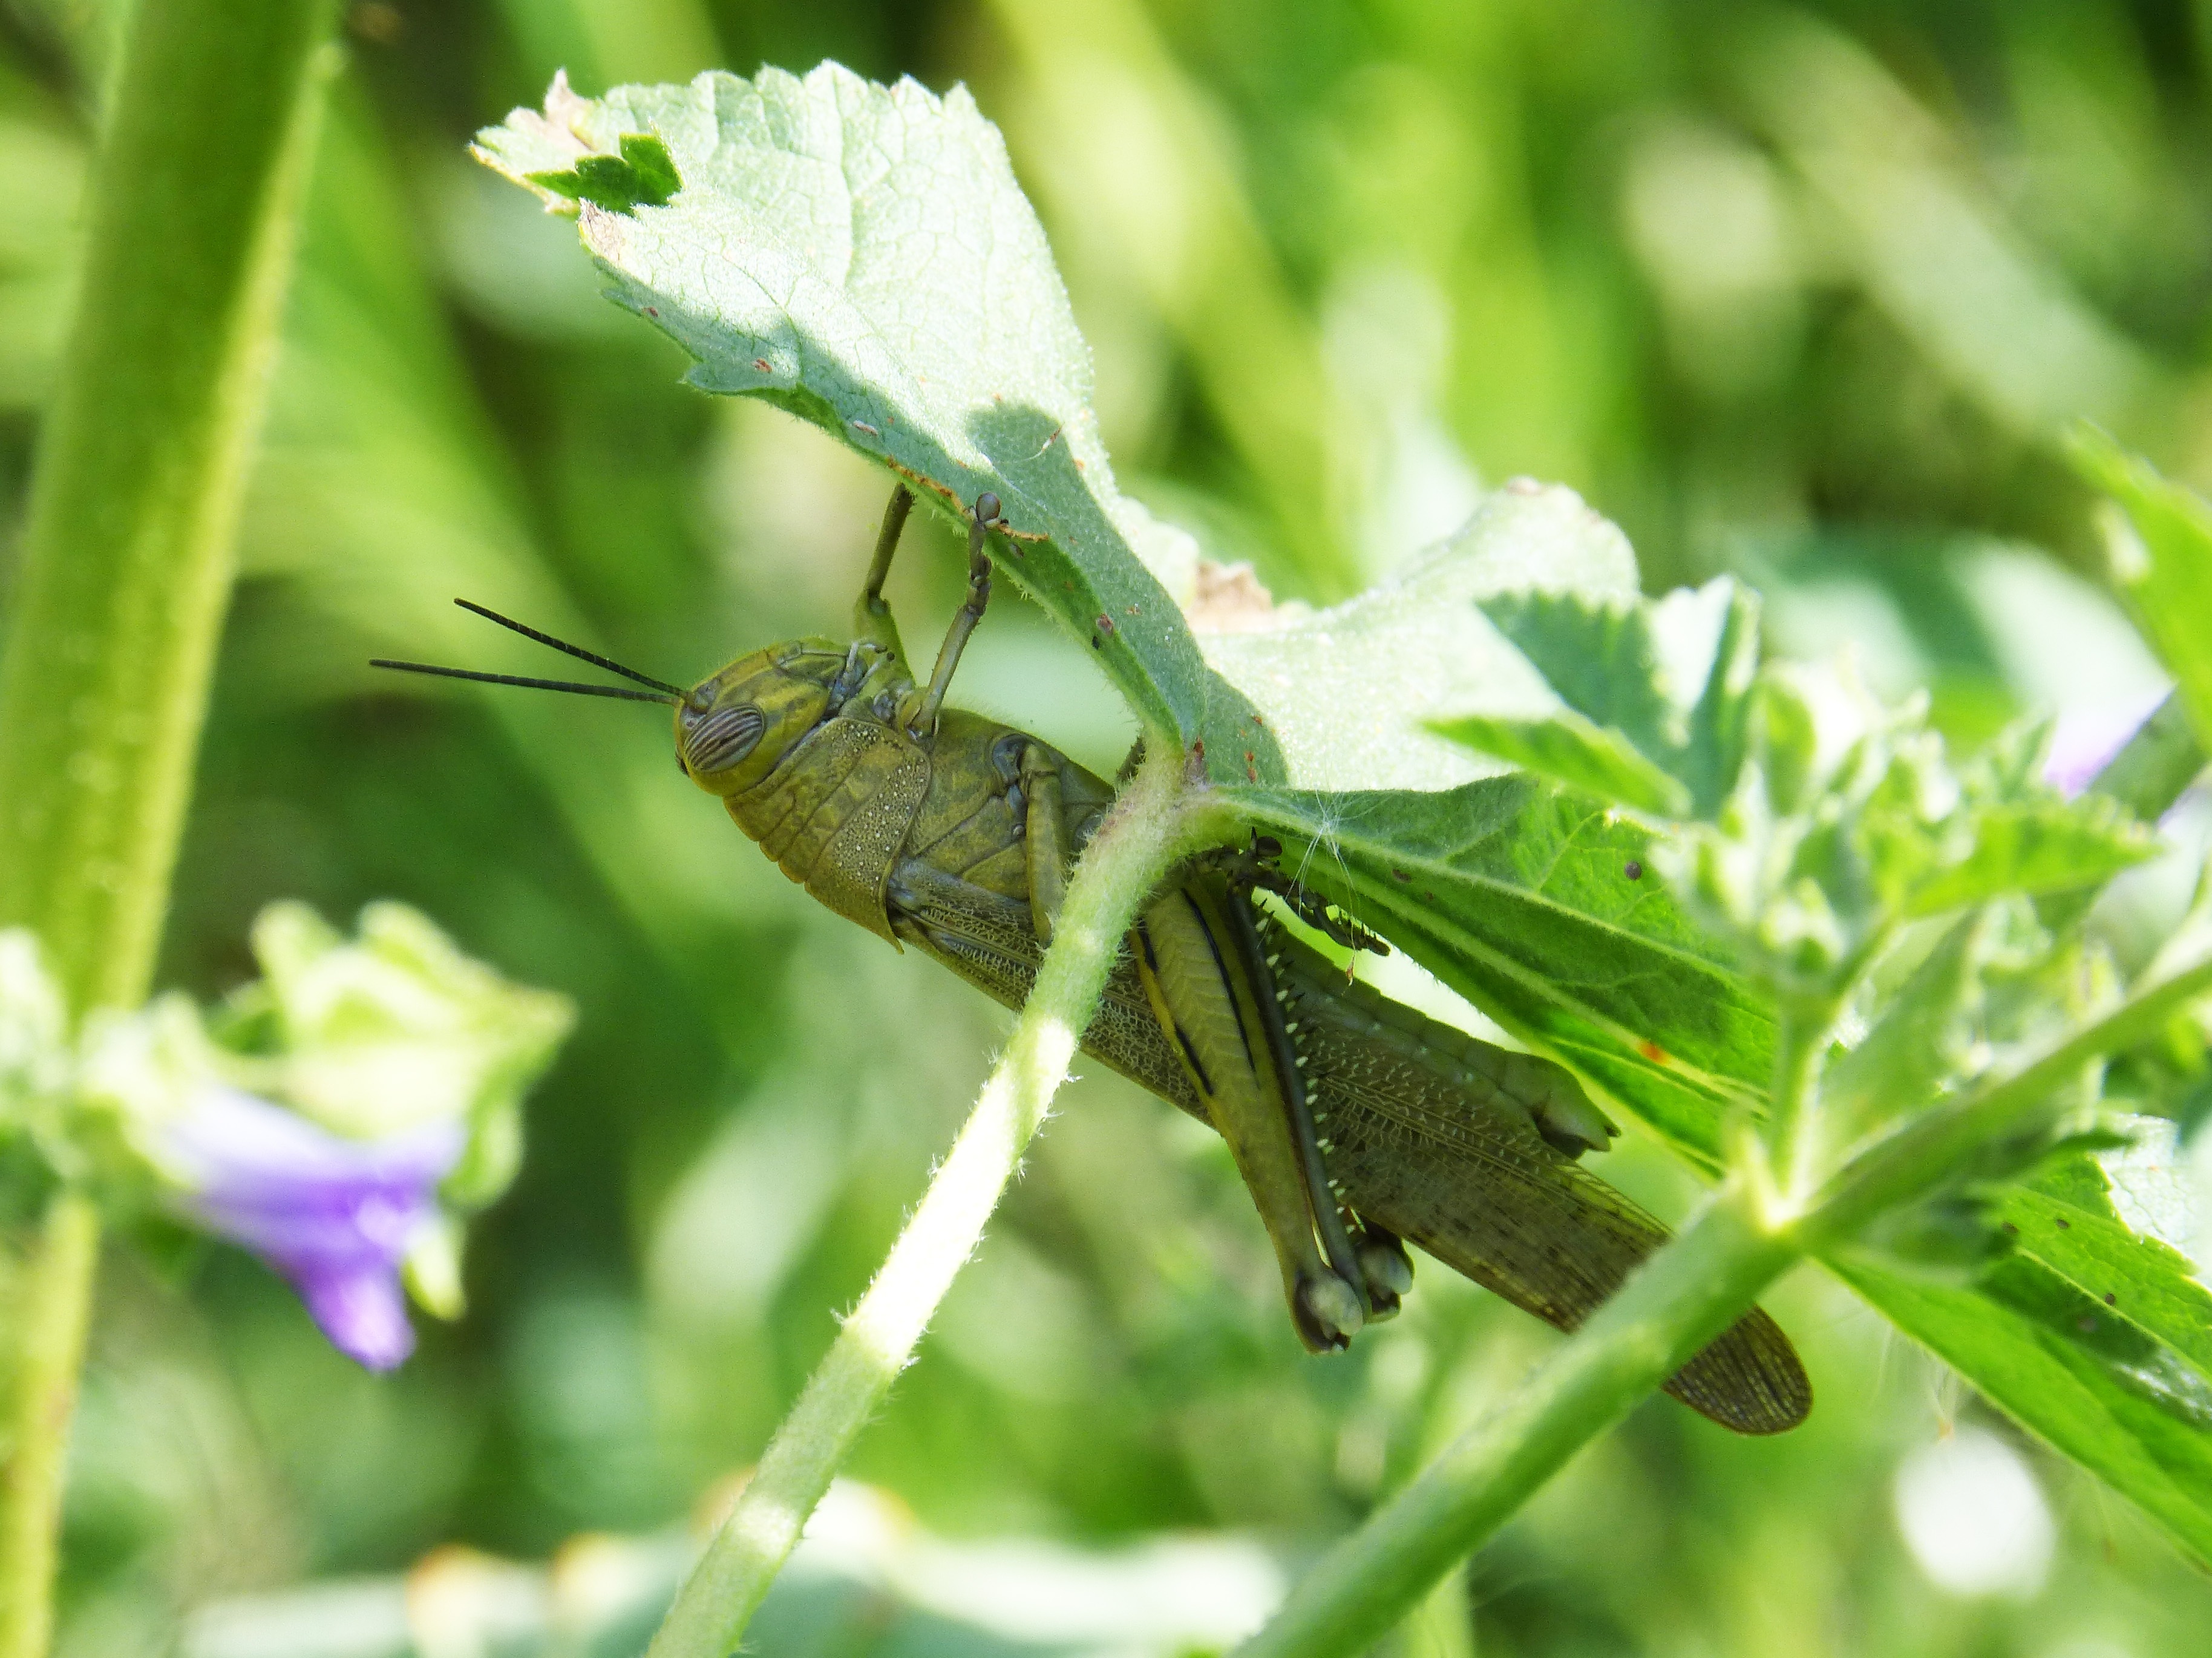
nature, meadow, flower, green, insect, fauna, invertebrate, detail, damselfly, grasshopper, macro photography, arthropod, dragonflies and damseflies, lycaenid